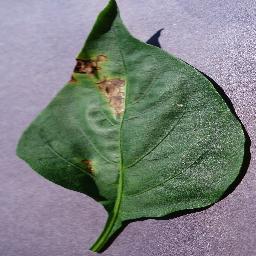
Label: Pepper,_bell___Bacterial_spot